Theo Lebow

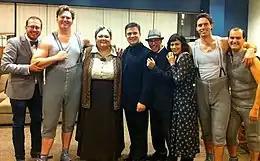
Lebow (right) in the original cast of "27"

Lebow was born in Santa Monica, California and grew up in Sierra Madre, where his father was a freelance cellist who played in the local opera orchestra and for Hollywood films. As a boy, he learned piano and clarinet, and sang in a church choir. He performed in the children's choir of the opera, including as a soloist a Boy in Mozart's "The Magic Flute". He studied voice at the Mannes School of Music in New York City.